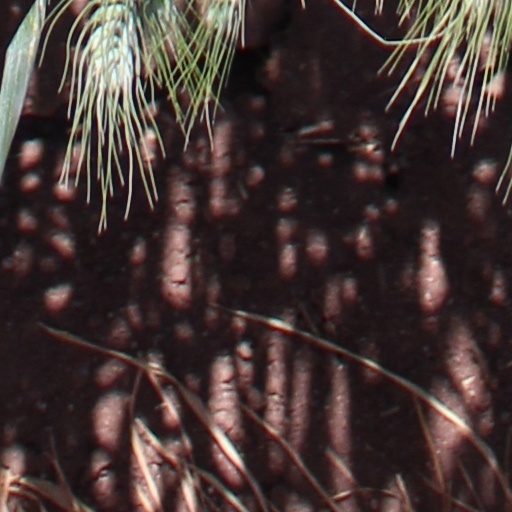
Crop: wheat